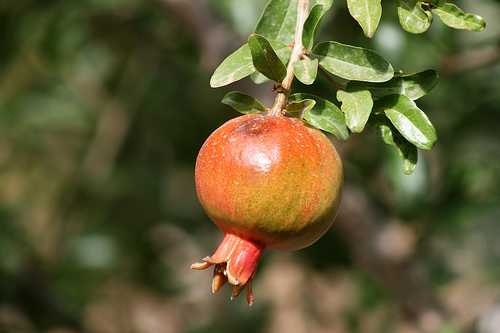
Label: Pomegranate